Wedding Doll

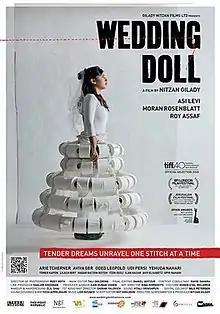
Film poster

Wedding Doll (or Hatuna MeNiyar) is a 2015 Israeli drama film directed by Nitzan Giladi. It was nominated for Best Film at the 2015 Ophir Awards.